Artillery Command (Italy)

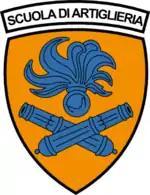
Shoulder patch of the former Artillery School.

After the Second World War, the reconstruction was not long in coming. On 27 January 1945, the 152nd Artillery Regiment ""Piceno"" moved to Bracciano assuming the following organic constitution: